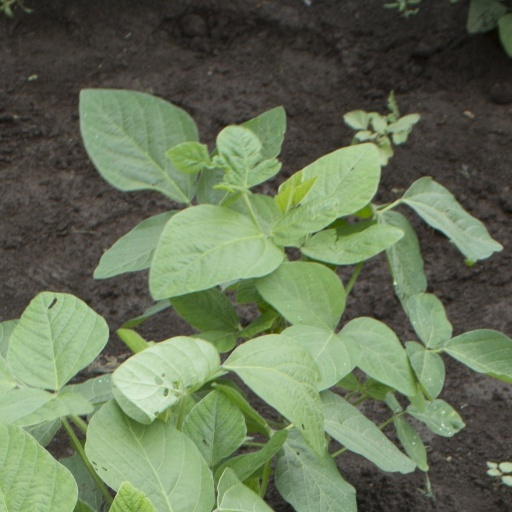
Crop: soybean